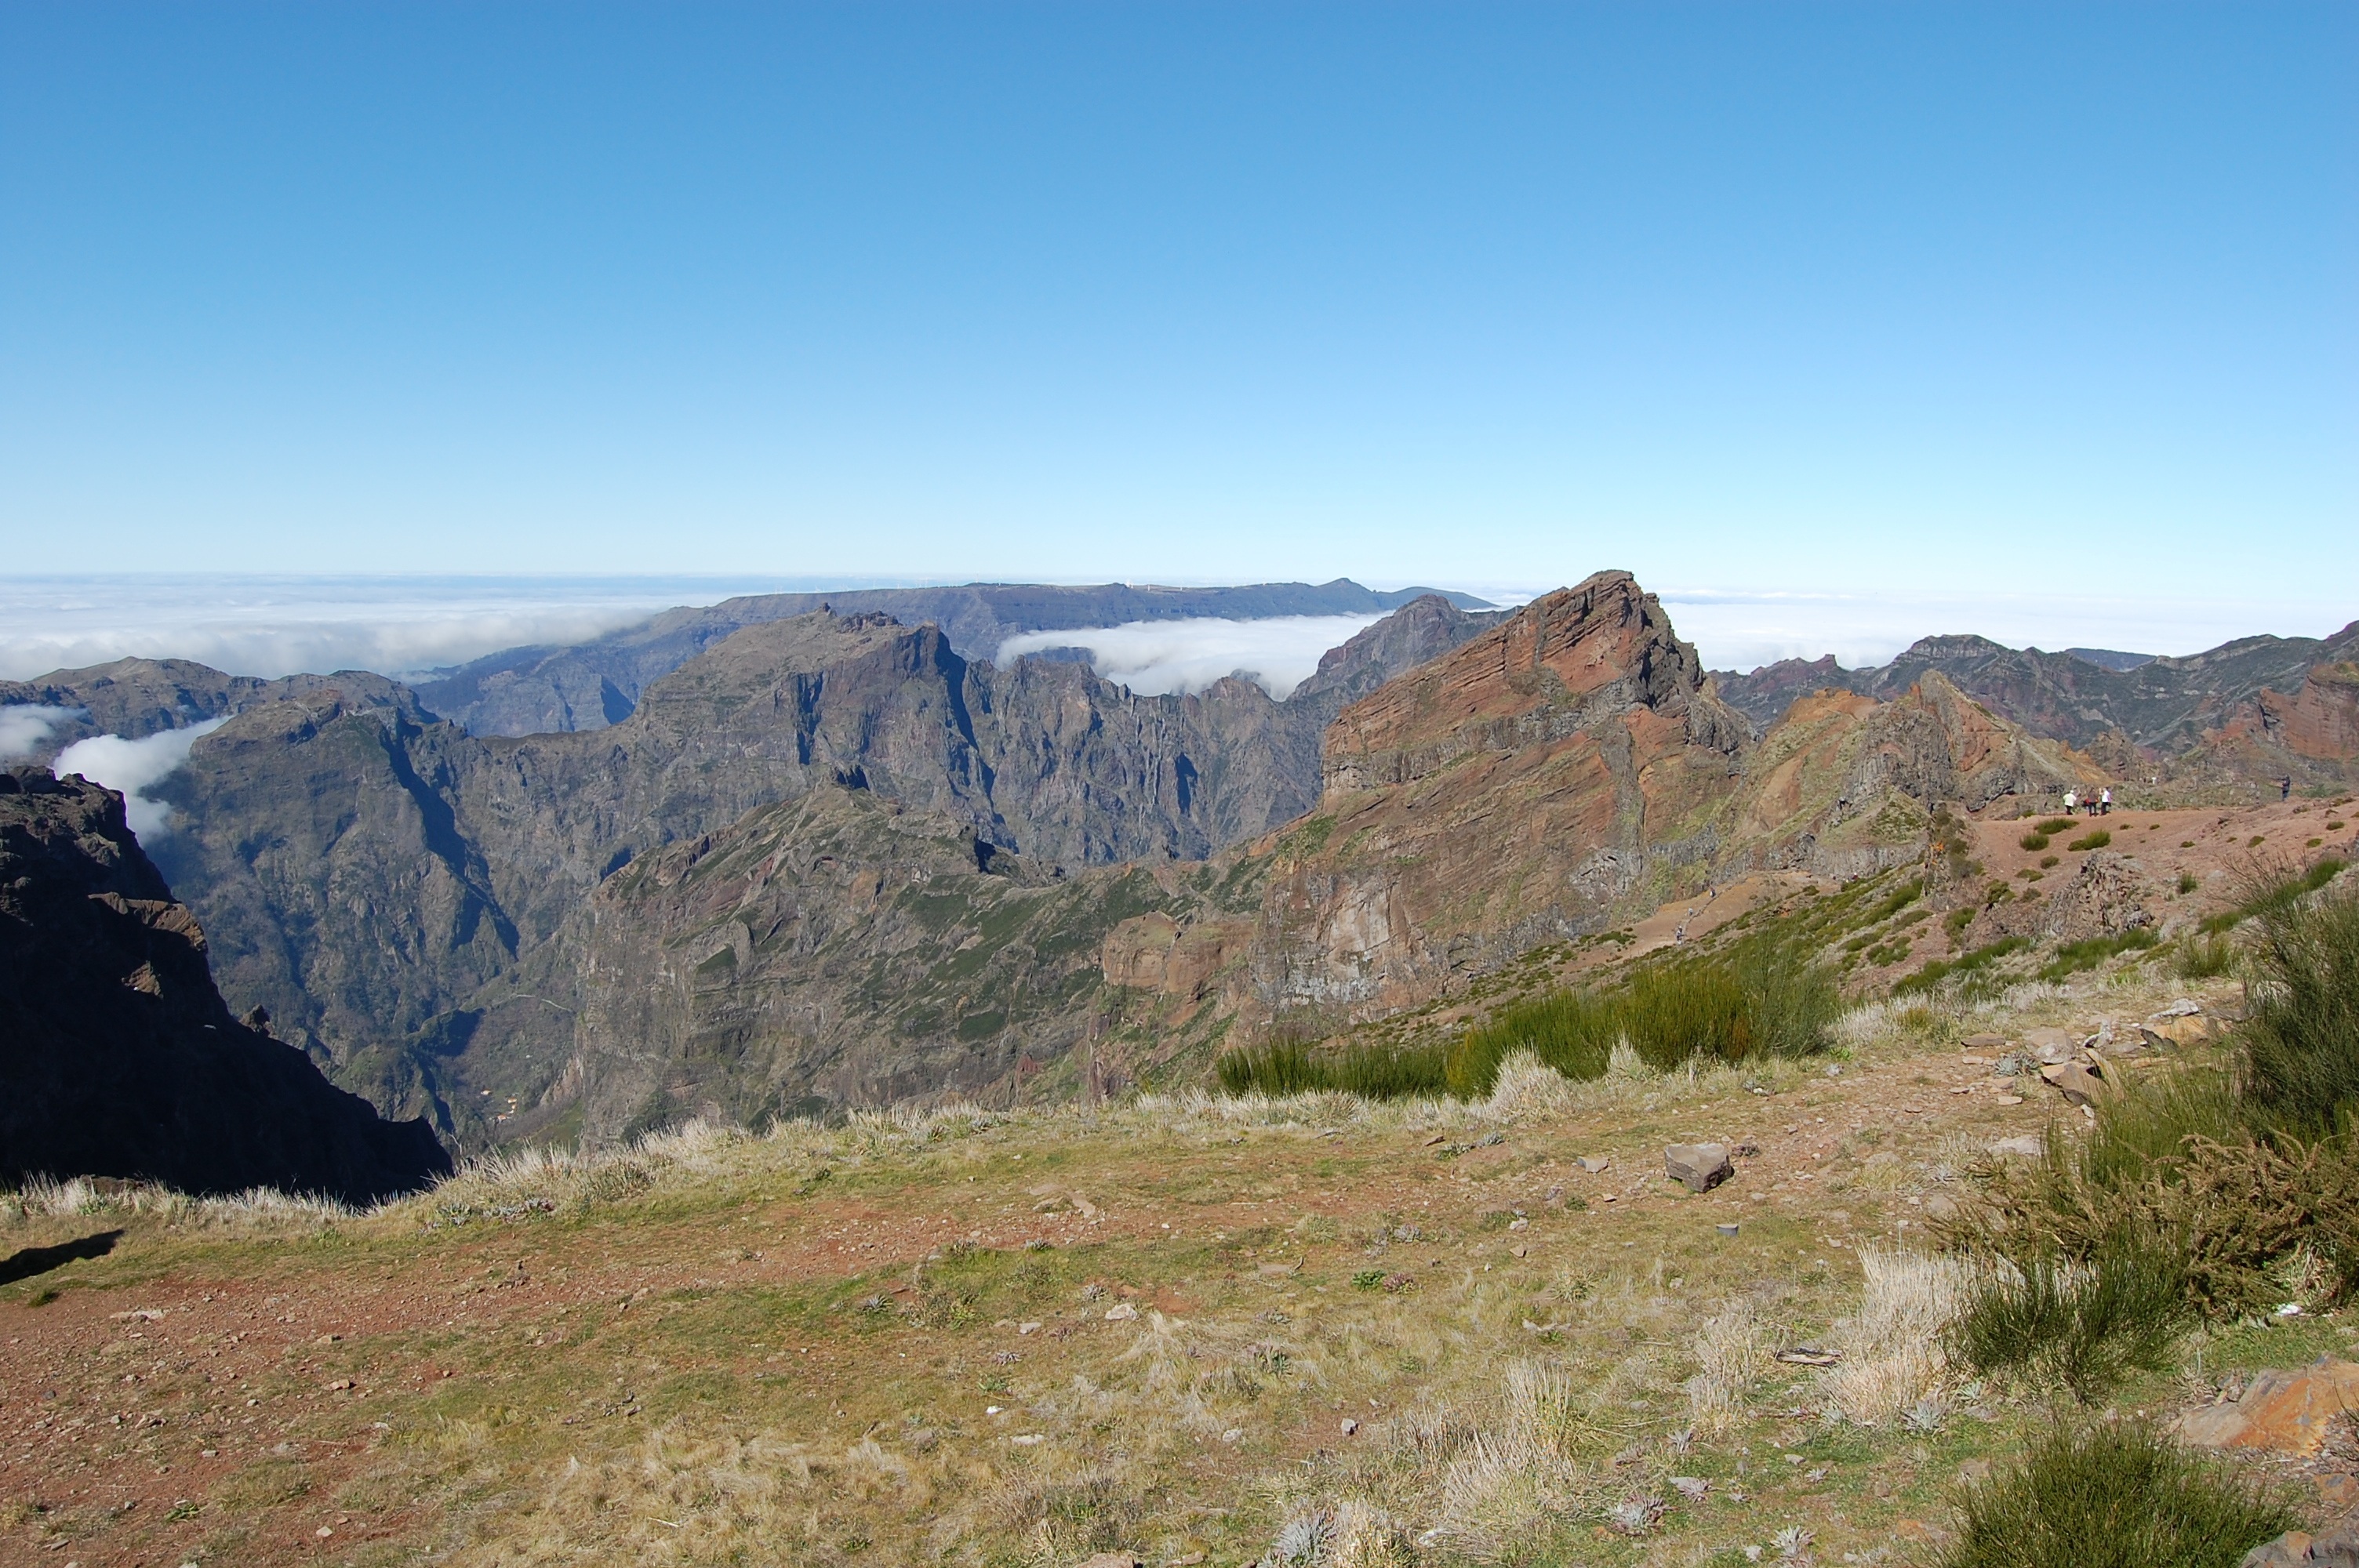
landscape, wilderness, walking, mountain, hiking, trail, adventure, view, valley, mountain range, ridge, summit, rocks, clouds, geology, mountains, badlands, plateau, madera, fell, top, loch, landform, mountain pass, geographical feature, mountainous landforms, pico ruivo